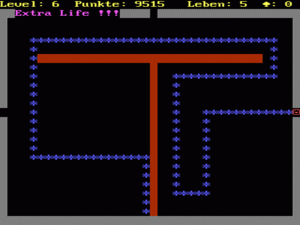
Le snake, de l'anglais signifiant « serpent », est un genre de jeu vidéo dans lequel le joueur dirige un serpent qui grandit et constitue ainsi lui-même un obstacle. Bien que le concept tire son origine du jeu vidéo d'arcade Blockade, il n'existe pas de version standard. Son concept simple l'a amené à être porté sur l'ensemble des plates-formes de jeu existantes sous des noms de clone.